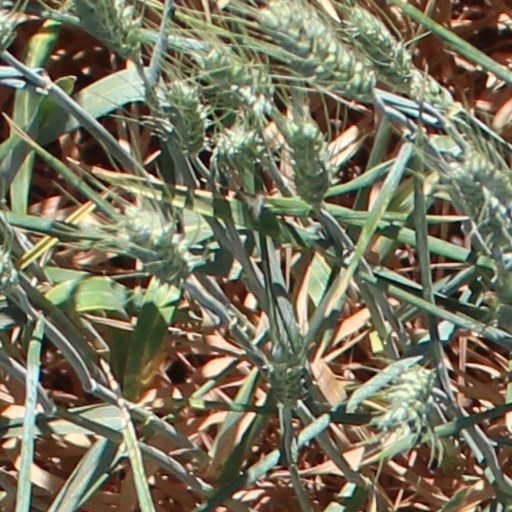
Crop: wheat